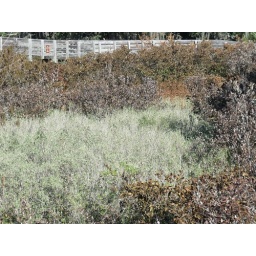
the green is especially lovely within a brown setting